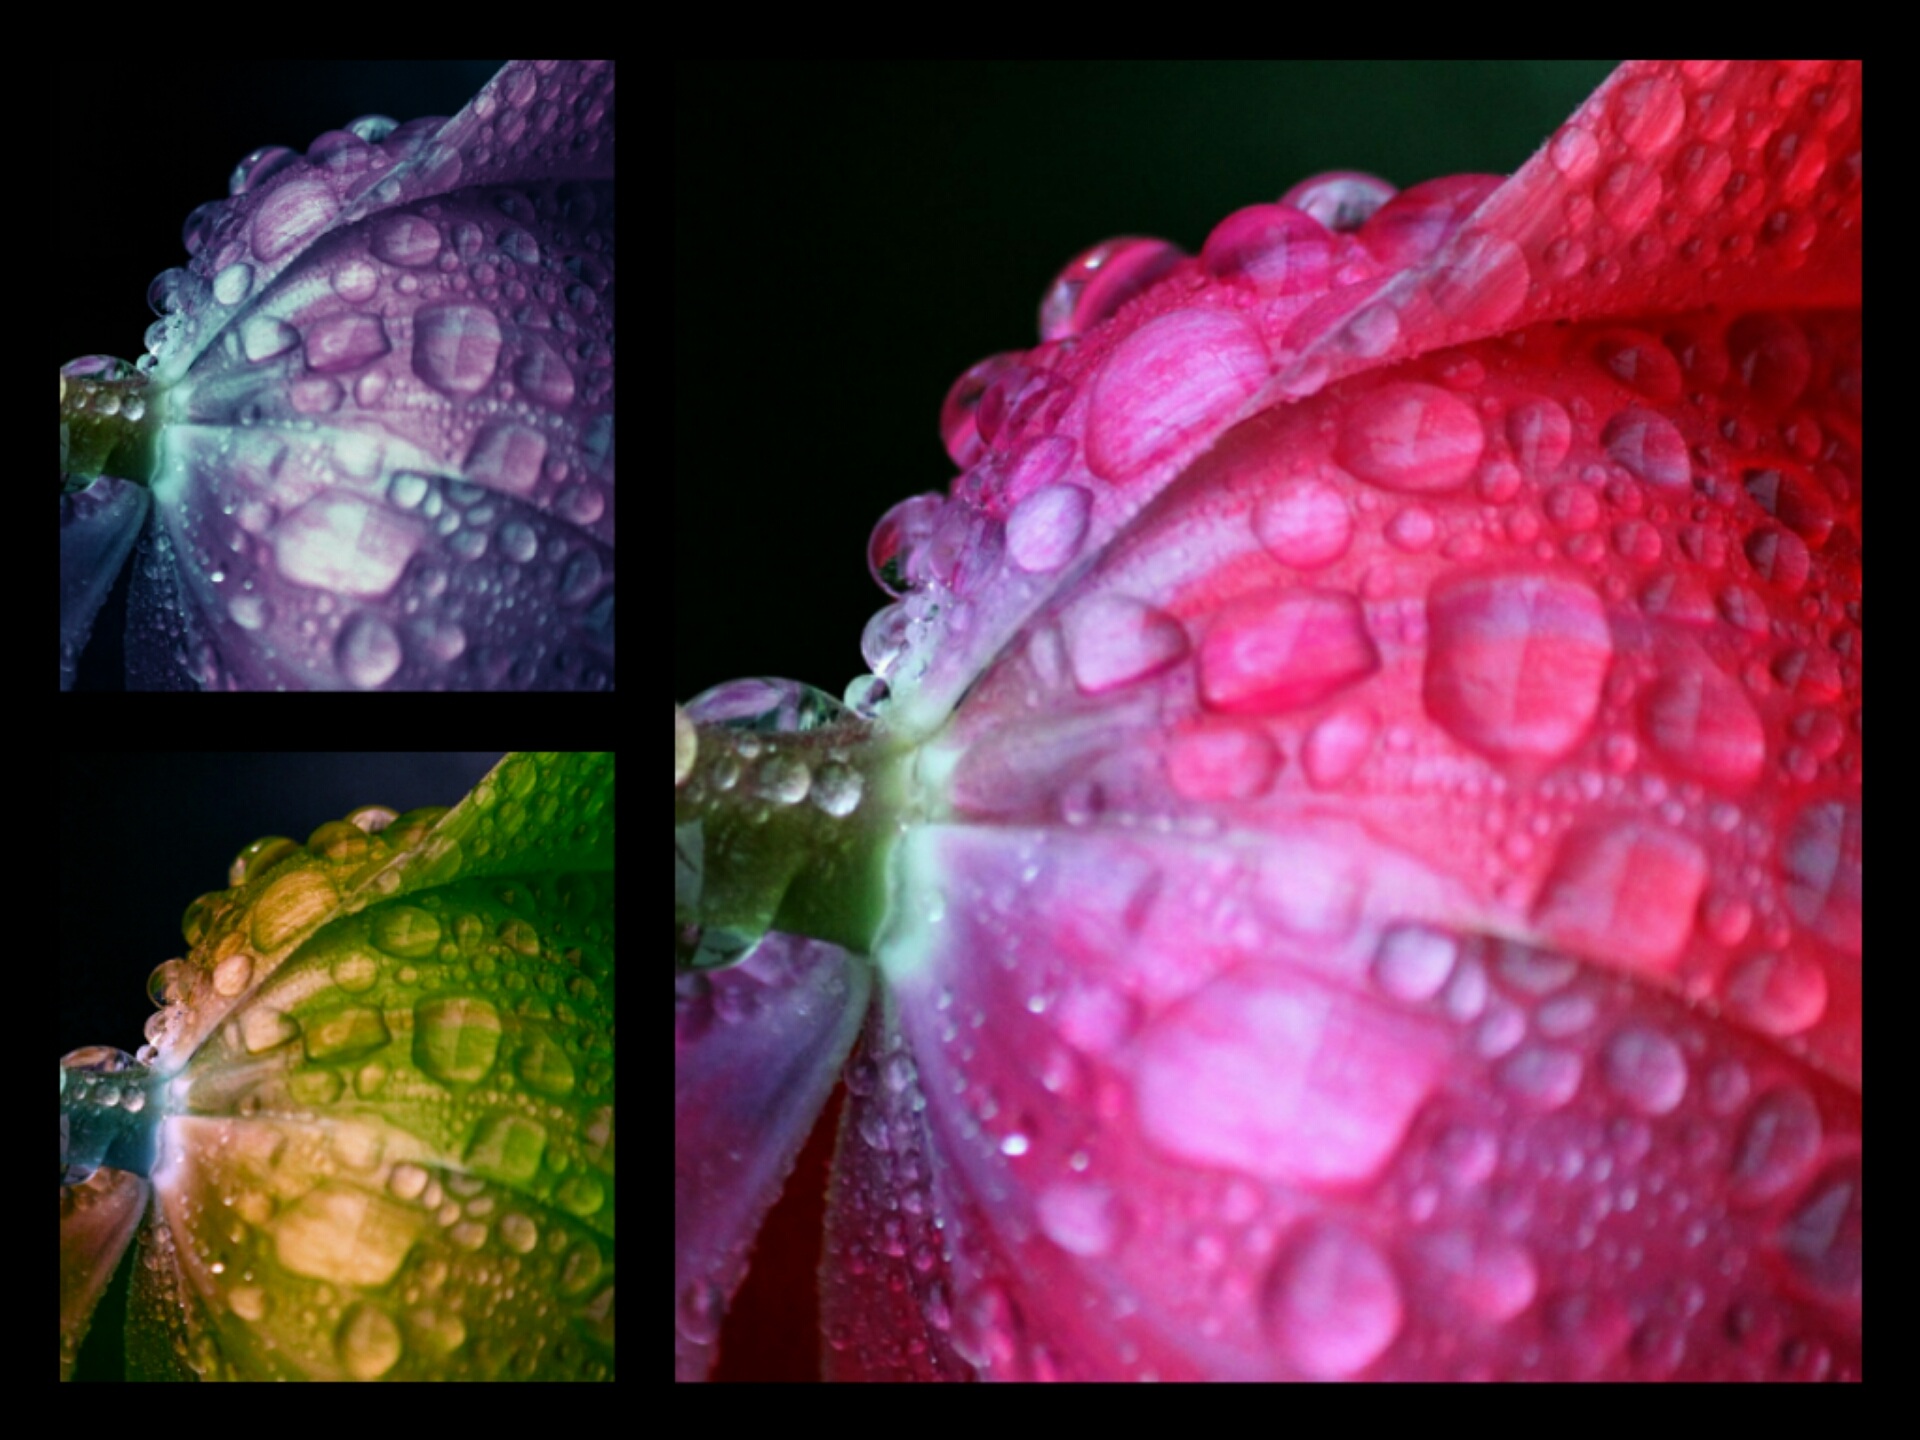
plant, flower, petal, spring, color, pink, flora, human body, collage, organ, drop of water, macro photography, flowering plant, land plant